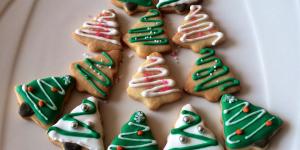
galletas en forma de arbol de navidad